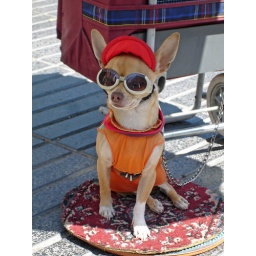
street performers dog in barcelona